Sakunosuke Oda

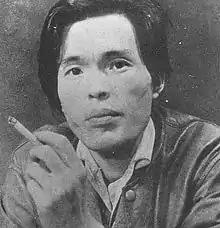
Oda Sakunosuke, c. 1945.

was a Japanese writer. He is often grouped with Osamu Dazai and Ango Sakaguchi as the "Buraiha." Literally meaning ruffian or hoodlum faction, this label was not a matter of a stylistic school but one bestowed upon them by conservative critics disparaging the authors' attitudes and subject matter.